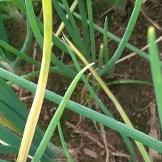
Crop: Onion
Condition: fusarium-d